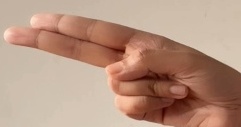
ASL sign: H